There's Something About Marrying

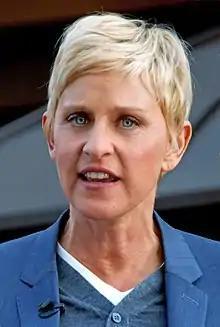
The coming-out of Ellen DeGeneres' character in "Ellen" led to the appearance of more gay characters on television.

According to the publication "Zeek: A Jewish Journal of Thought and Culture" and "Value War: Public Opinion and the Politics of Gay Rights", it was the controversial lesbian outing of the main character (played by Ellen DeGeneres) in the sitcom "Ellen" in 1997 that paved the way for Patty's coming-out in this episode, as well as for many other gay characters on other television shows. In his book "Queers in American Popular Culture", Jim Elledge noted that unlike many episodes of "The Simpsons" that go through a situation and then everything returns to normal during the ending, this one does not. He commented that the staff of the show could have made Patty heterosexual again at the end of the episode and leave it how it was before by having her marry Leslie. Instead, they ended it in a way that could potentially be experienced as distasteful to the heteronormative audience by having Patty exclaim "Hell no! I like girls!" to Leslie's marriage proposal. The author also noted that it is possible the "Simpsons" staff chose Patty to come out as gay instead of a male character because lesbians were "traditionally considered more acceptable" on television. She did, however, not "adhere to the eroticized male lesbian fantasy or fit into the loveable, asexual guise of the comedy lesbian" that had previously been seen on shows such as "Ellen". Instead, Patty is "rude, crude, and not ashamed of declaring her sexual preferences", and this could make her unpalatable to some viewers, according to Elledge.